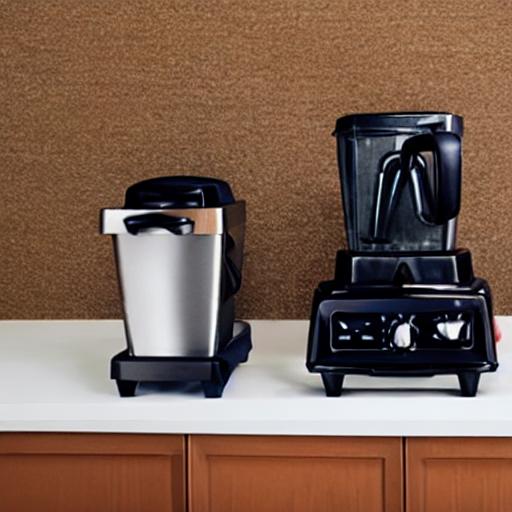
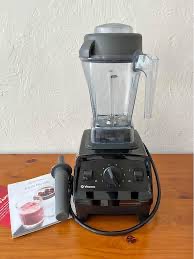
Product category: items_blender
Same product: no